2021 Arab Futsal Cup

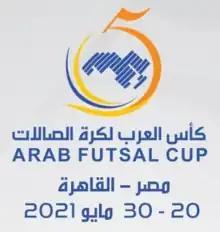

The 2021 Arab Futsal Cup hosted by the Egyptian city of 6th of October City was the fifth edition of the Arab Futsal Cup between 20 and 29 May 2021.